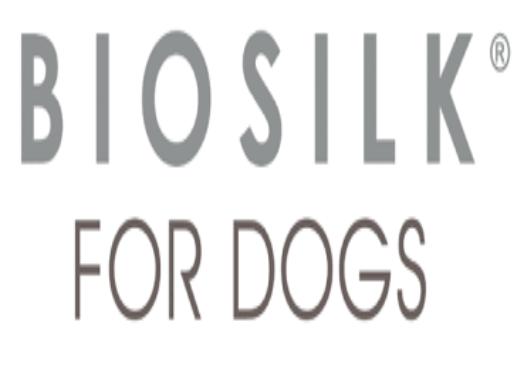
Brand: Biosilk
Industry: Necessities